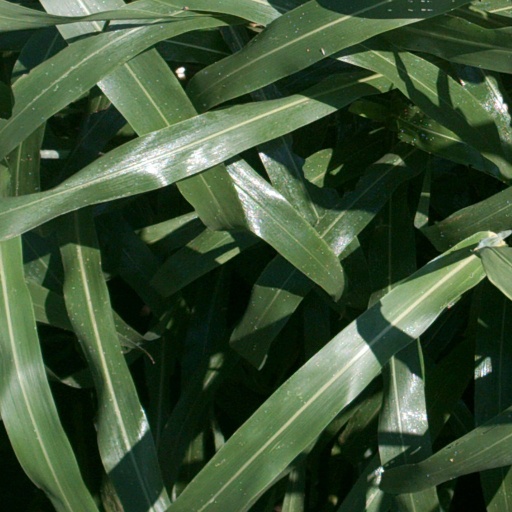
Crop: sorghum